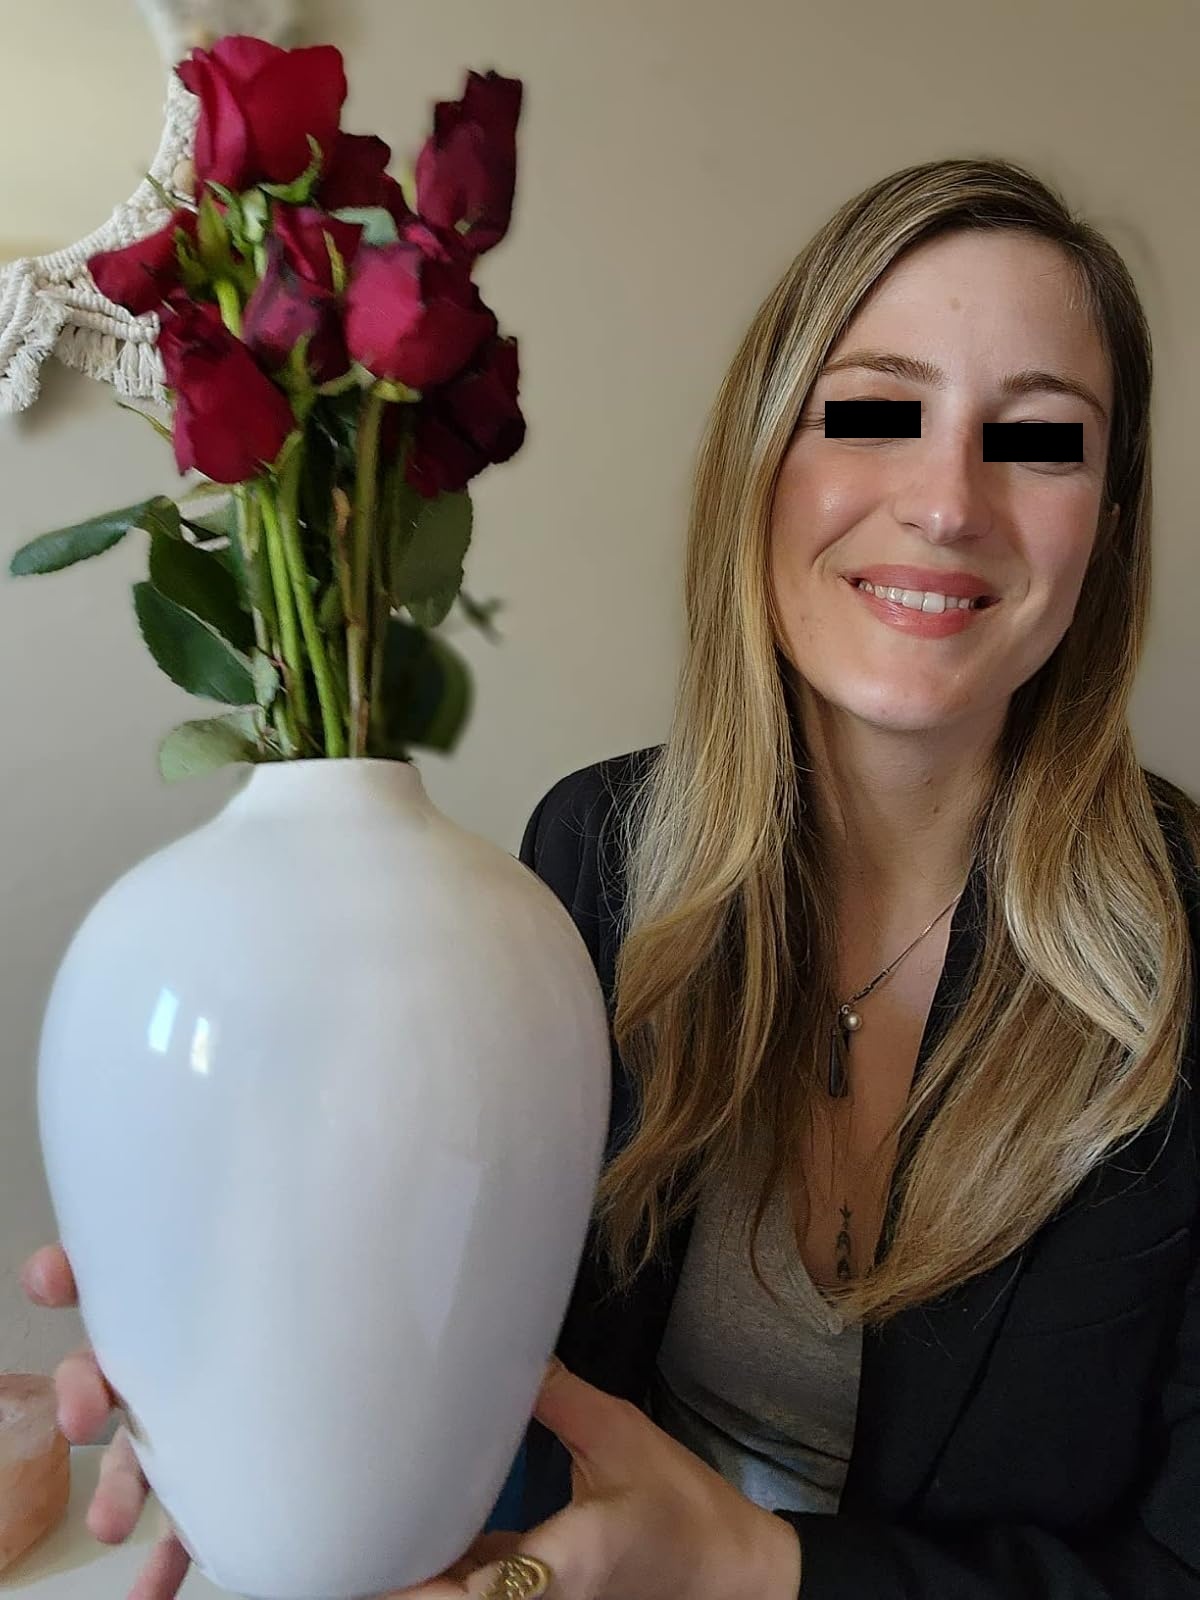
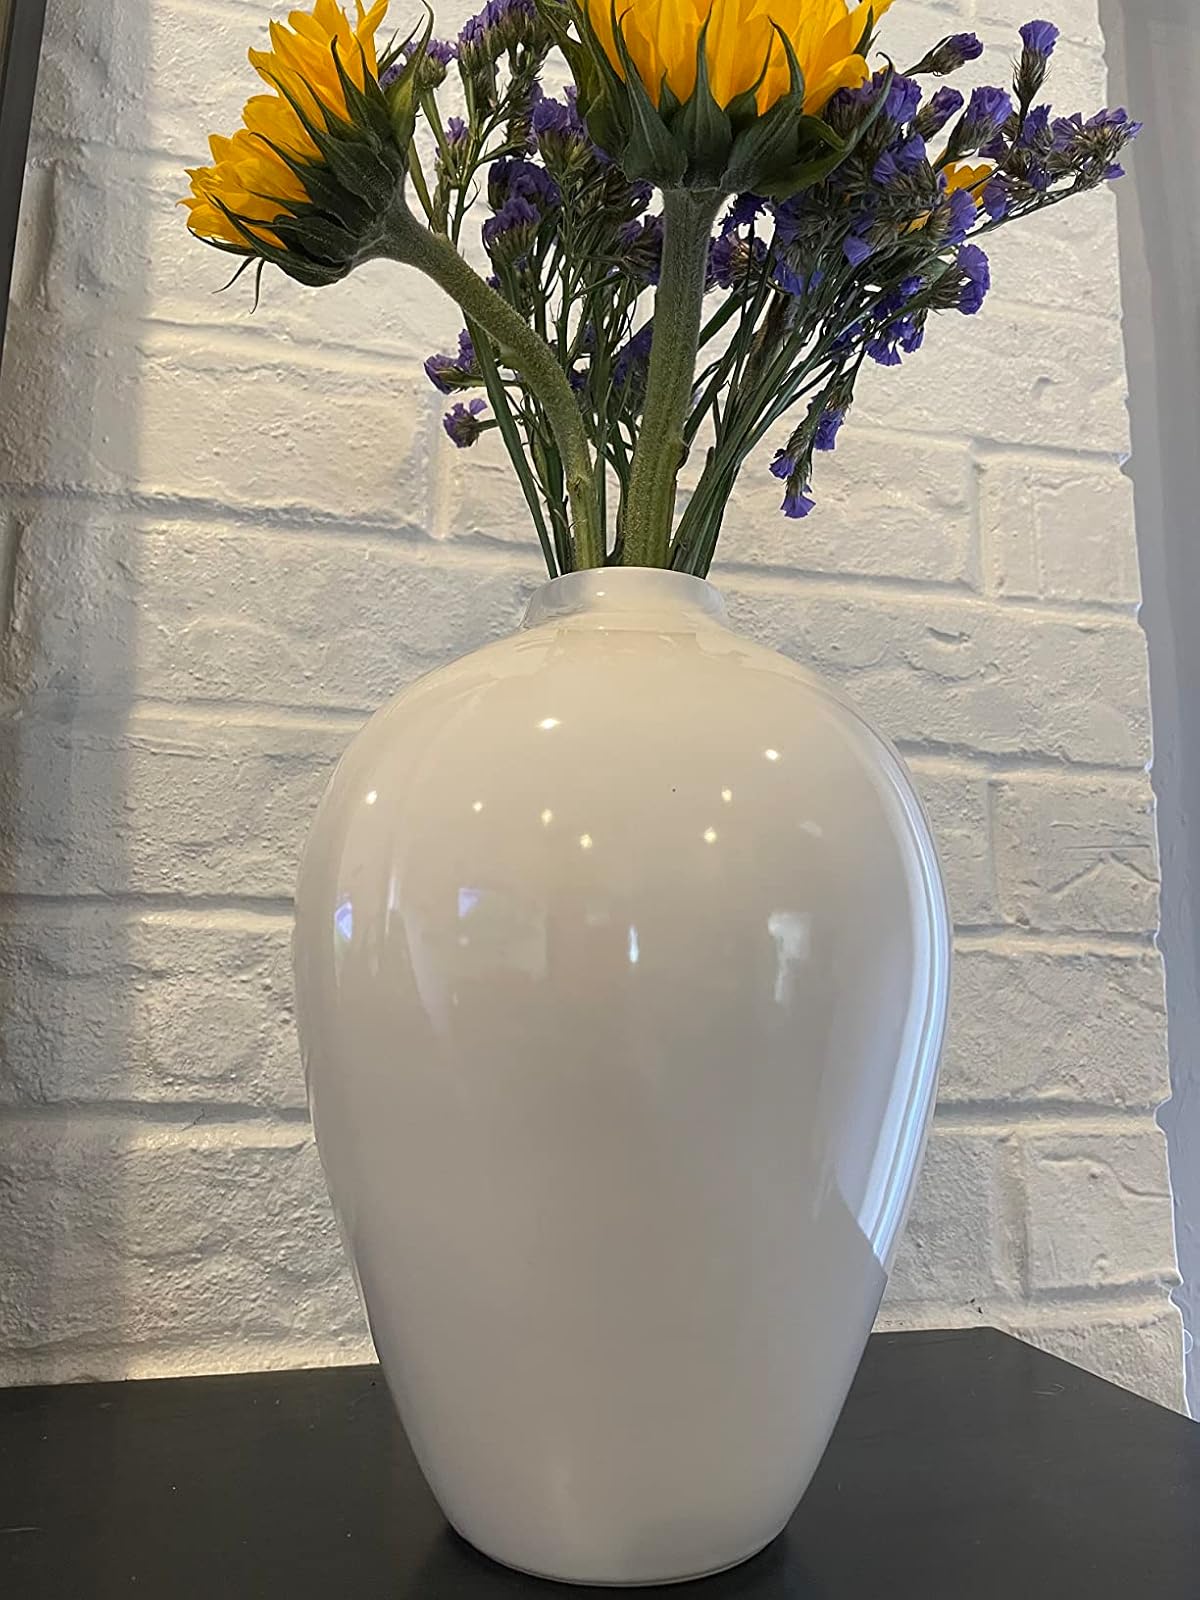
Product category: vase
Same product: yes